Jim Varney

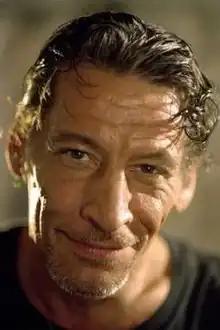
Varney in the 1995 film "The Expert"

James Albert Varney Jr. (June 15, 1949 – February 10, 2000) was an American actor and comedian. He is best known for his comedic role as Ernest P. Worrell, for which he won an Emmy Award, as well as appearing in films and numerous television commercial advertising campaigns. He played Jed Clampett in a film adaptation of "The Beverly Hillbillies" (1993) and also covered a song for the film titled "Hot Rod Lincoln". He voiced Slinky Dog in the first two films of the "Toy Story" franchise (1995–1999). He died of lung cancer on February 10, 2000, leaving two posthumous releases, "Daddy and Them" and "".